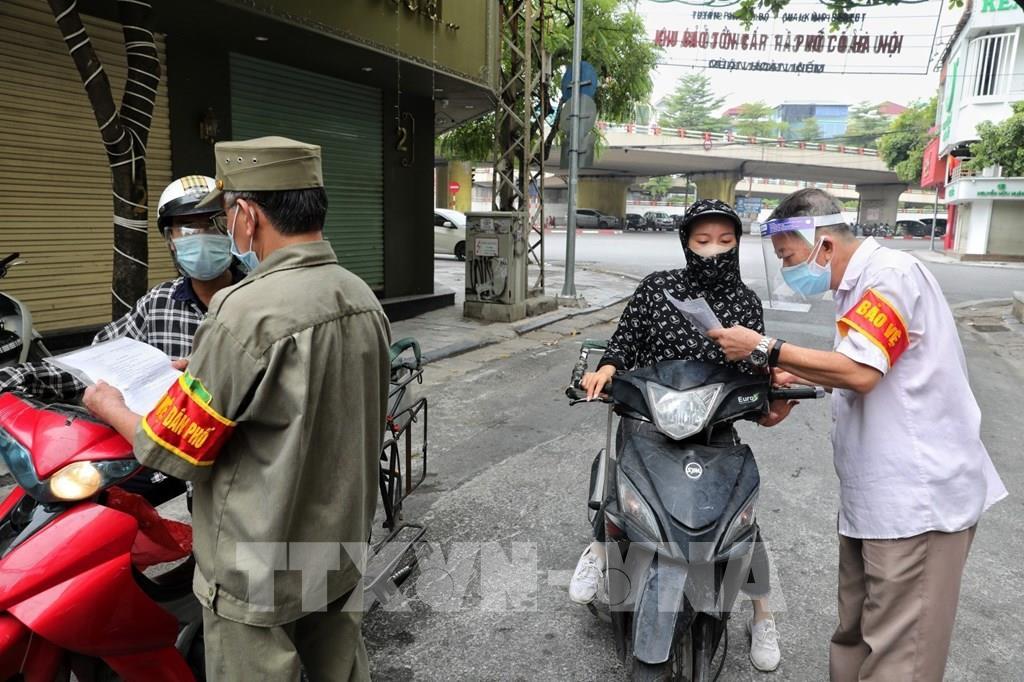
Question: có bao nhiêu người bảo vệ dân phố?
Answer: có hai người